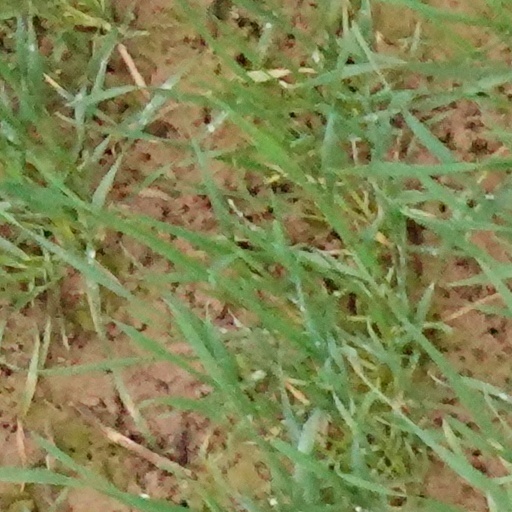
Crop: wheat